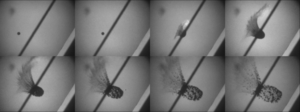
Cette série de photo capturée grâce à une caméra rapide représente un essais d'impact d'une bille en aluminium sur une plaque elle-même en aluminium à 4,5km/sec soit 16 000 km/h. Cet essai à été réalisé par Thiot Ingénierie dans le but de simuler l'effet d'un impact de débris spatiaux sur un satellite.
Un débris spatial, dans le domaine de l'astronautique, est un objet artificiel circulant sur une orbite terrestre, amené là dans le cadre d'une mission spatiale, et qui n'est pas ou plus utilisé. Les débris spatiaux de grand taille comprennent les étages supérieurs des lanceurs spatiaux et les satellites artificiels ayant achevé leur mission. Mais la majorité des débris spatiaux résultent de l'explosion accidentelle d'engins spatiaux ou, phénomène récent, de leur collision. La dimension de ces débris peut aller d'une fraction de millimètre à la taille d'un bus. L'United States Strategic Command, qui les référence dans un catalogue public, recense en 2019, 5 400 objets de plus de 1 m en orbite géostationnaire, 34 000 objets de plus de 10 cm circulant en orbite basse, et, selon un modèle statistique de l'ESA 900 000 objets de plus de 1 cm et 130 000 000 objets de plus de 1 mm. Les débris spatiaux sont progressivement éliminés car leur altitude diminue en raison de la perte de vitesse due aux frottements dans l'atmosphère résiduelle. Ils finissent par brûler dans l'atmosphère terrestre lors de leur rentrée atmosphérique.